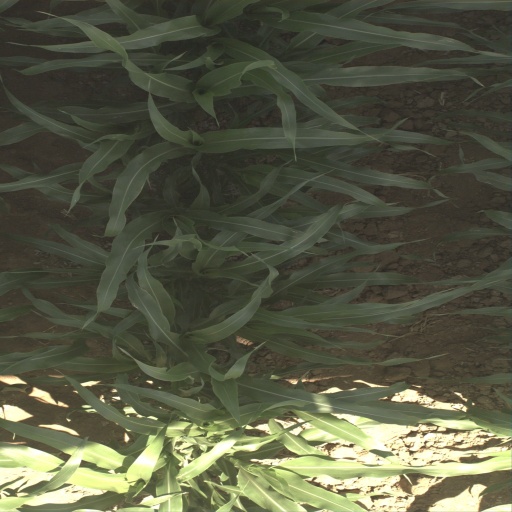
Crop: sorghum